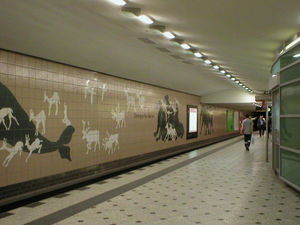
Bahnhof Berlin Zoologischer Garten
En af U-Bahn-perronerne på Bahnhof Zoo.
Bahnhof Berlin Zoologischer Garten eller blot Bahnhof Zoo er en banegård i Berlin, Tyskland. I det delte Berlin var den hovedfærdselsåren i Vestberlin og efter genforeningen var den en af de største jernbanestationer i den vestlige del af byens centrum. Denne status ophørte dog med åbningen af Berlin Hauptbahnhof i maj 2006. Bahnhof Berlin Zoologischer Garten er beliggende på Hardenbergplatz i bydelen Charlottenburg-Wilmersdorf tæt ved Berlin Zoo. Udover regionaltog standser både U-Bahn og S-Bahn på stationen. På Hardenbergplatz findes desuden det vestlige Berlins største busterminal.